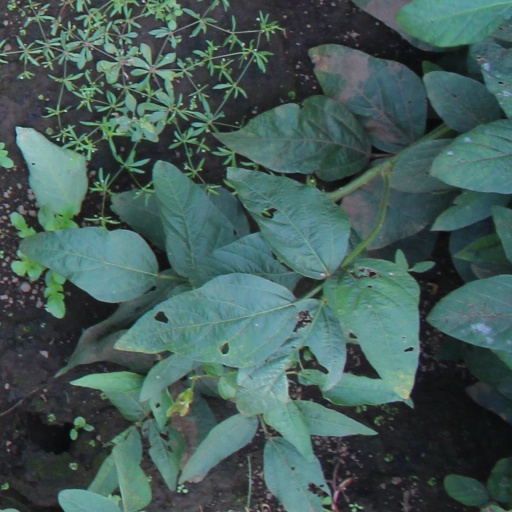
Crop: soybean